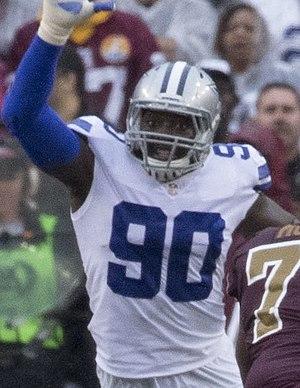
DeMarcus « Tank » Lawrence, né le 28 avril 1992 à Aiken, est un joueur américain de football américain.